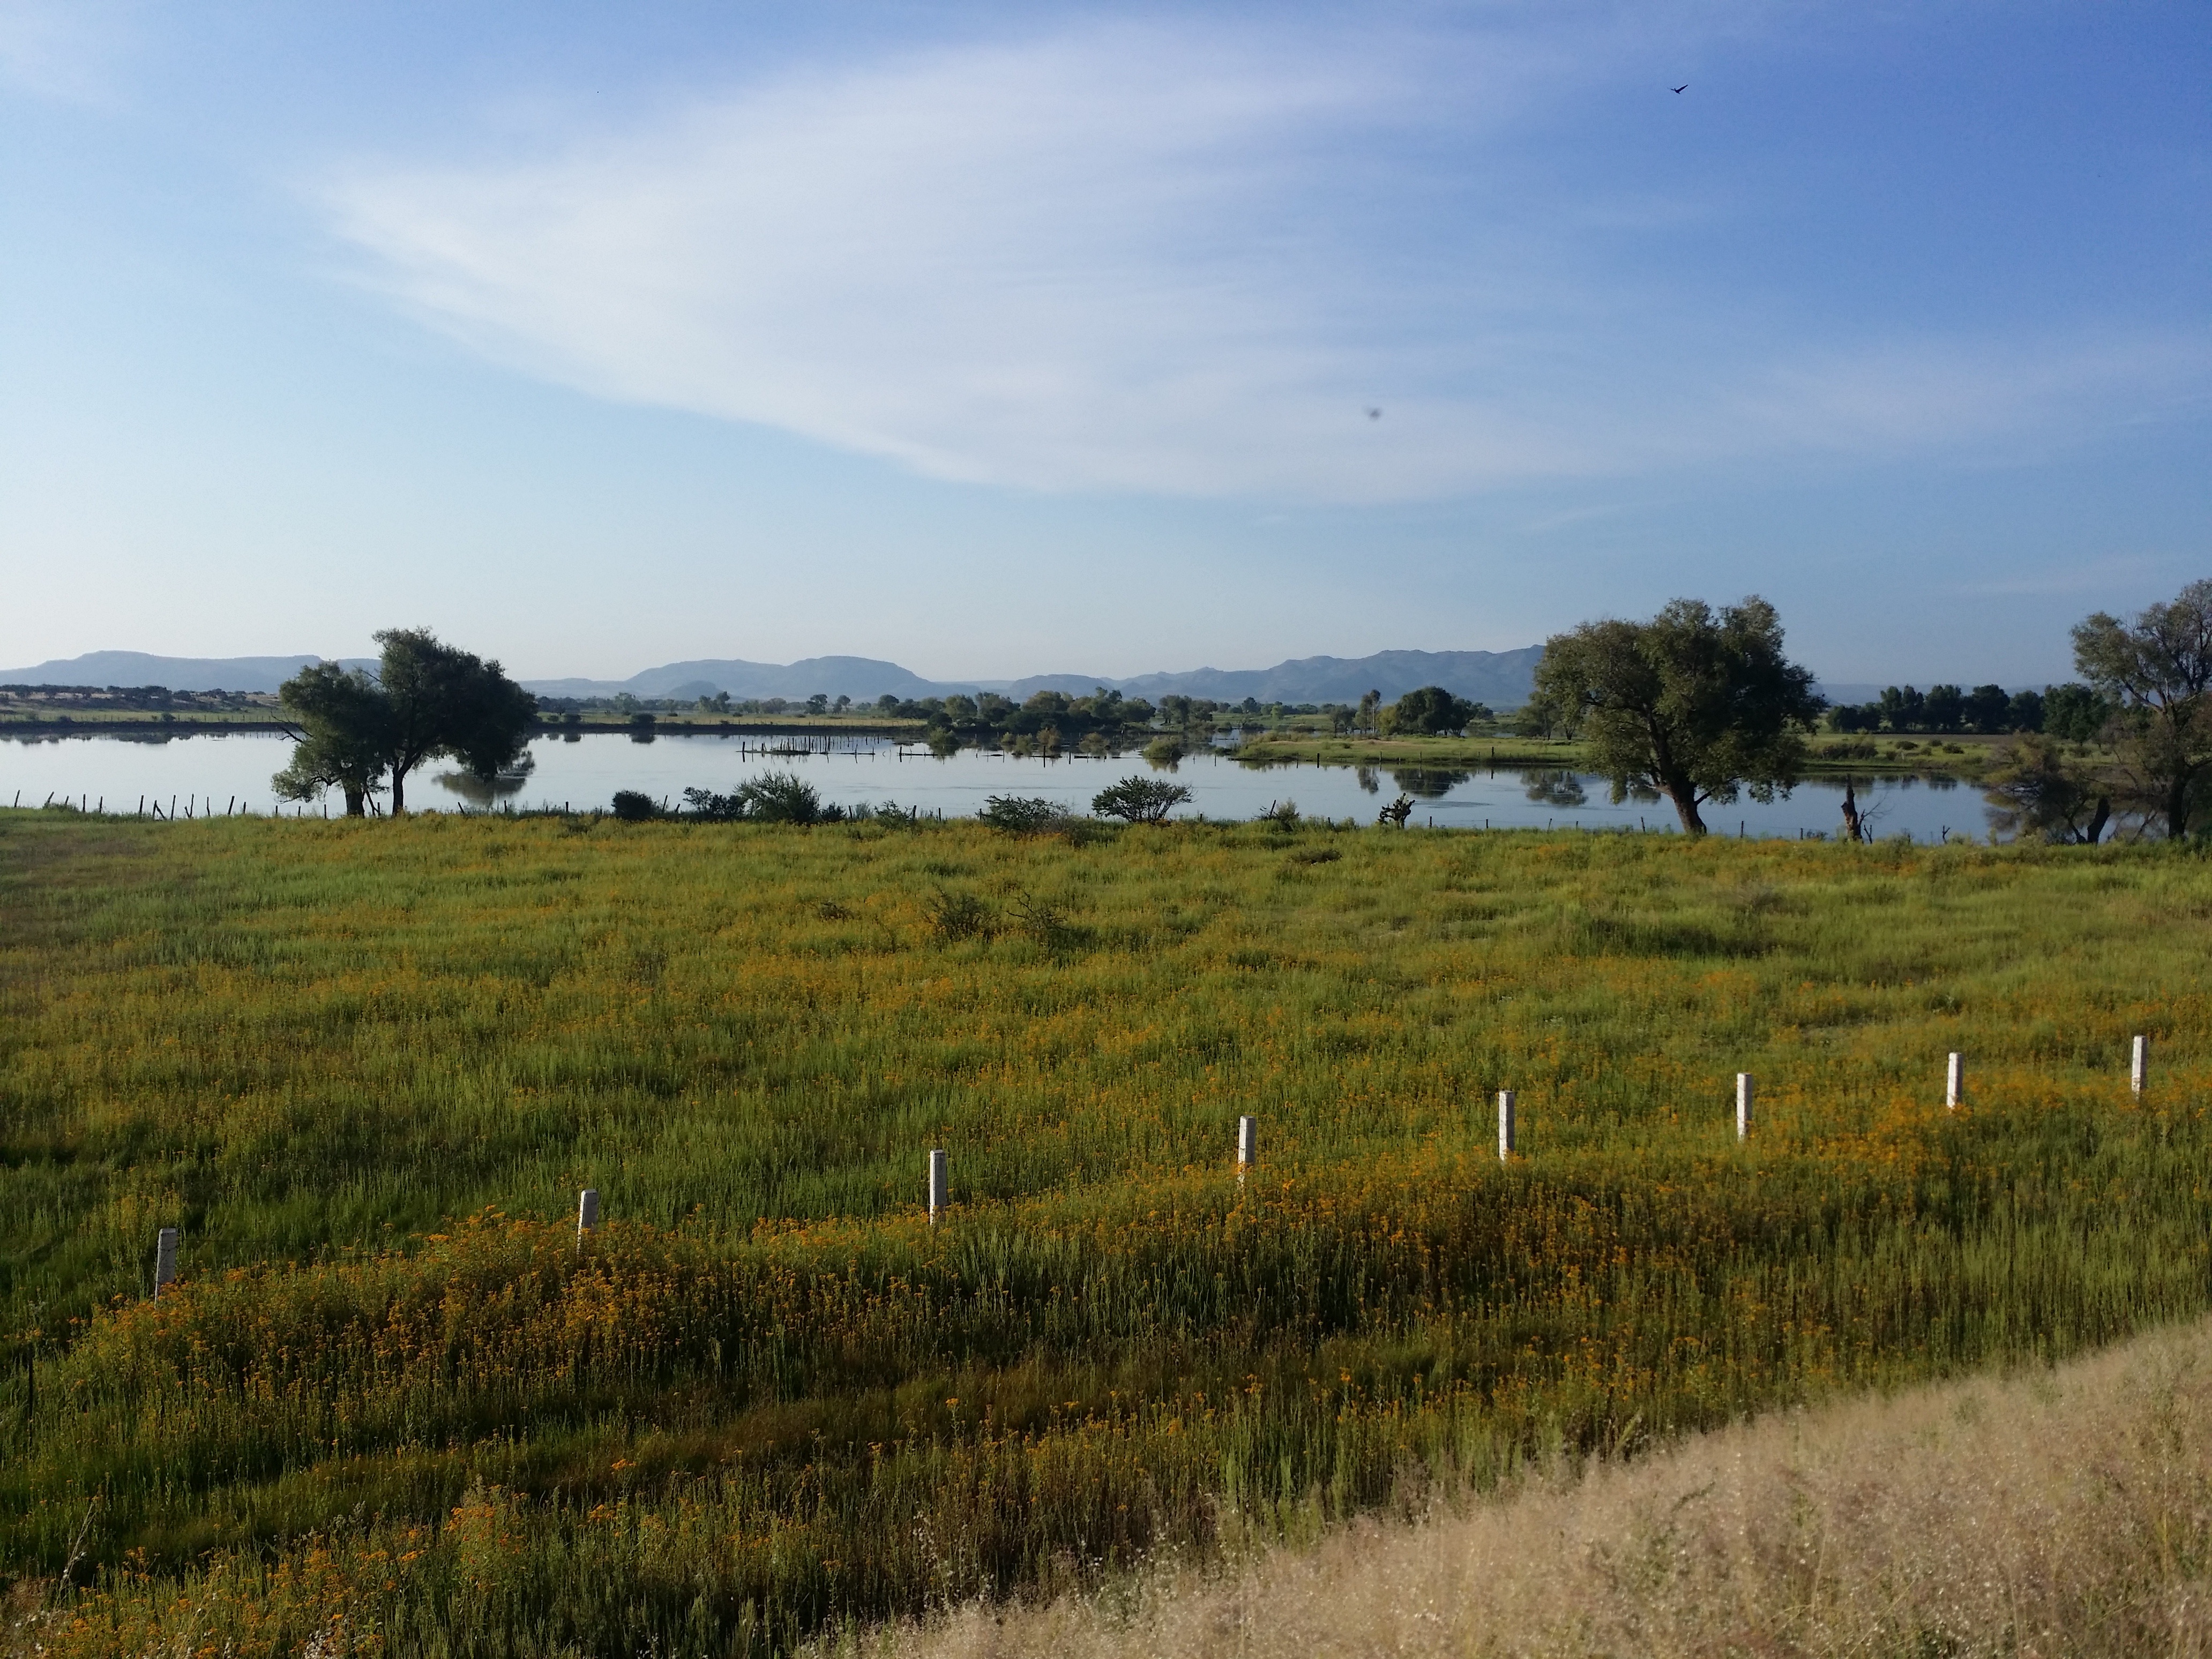
landscape, tree, grass, marsh, swamp, wilderness, field, farm, meadow, prairie, hill, pasture, grazing, ranch, agriculture, savanna, plain, grassland, wetland, bog, plateau, habitat, loch, ecosystem, tundra, steppe, salt marsh, rural area, natural environment